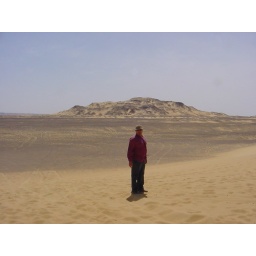
The blackness is caused by the hard stone that refuses to be worn down by the sand and the wind